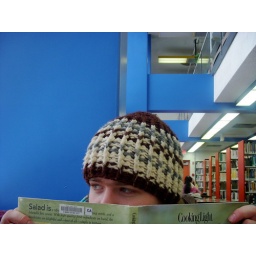
Travis found a cook book. The library has books with recipes in them, and much, much more. Crochet toque.